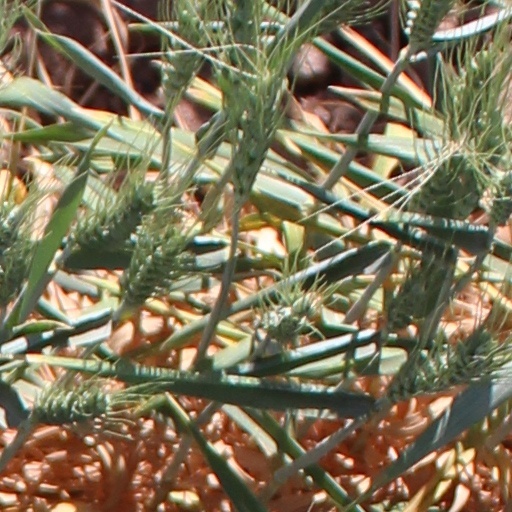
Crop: wheat